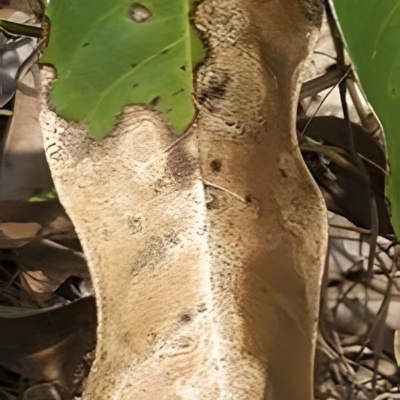
Label: Leaf_Blight